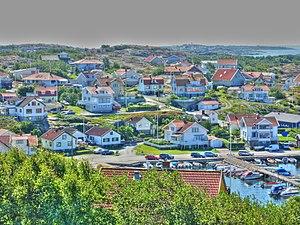
Björkö est une île et une localité située dans la municipalité d'Öckerö dans le Comté de Västra Götaland en Suède.